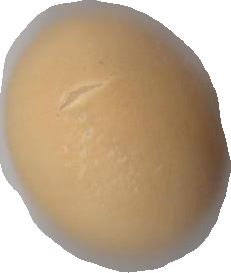
Variety: Grobogan